Neithhotep

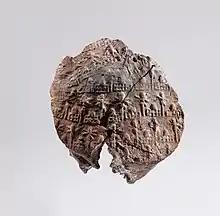
Jar sealing impressed with name of Queen Neithhotep. Metropolitan Museum of Art

It is possible that Neithhotep bore more royal titles, but these haven't yet been discovered. At the time Neithhotep ruled, many royal titles for kings and queens had not yet been introduced. At this early state of hieroglyphic development, the early Egyptians may not have known how to express certain titles. Alternatively, the belief in the dynastic roles of queens was different from what it was in Meritneith's time.